African harp

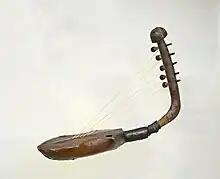
Typ 2: five-string arched harp kundi of the Azande with a pronounced bottleneck. Royal Museum for Central Africa in Tervuren, Belgium.

In the "spoon in a cup" type, the lower end of the curved neck (string carrier) lies loosely on the edge of the flat, bowl-shaped body and protrudes to about the middle of the bottom. At the height of the integument, a rod serving as a suspension bar for the strings is inserted into the neck and attached with its other end to the opposite edge of the resonance bowl. The construction, consisting of three parts, is only stable due to the tensioned strings.